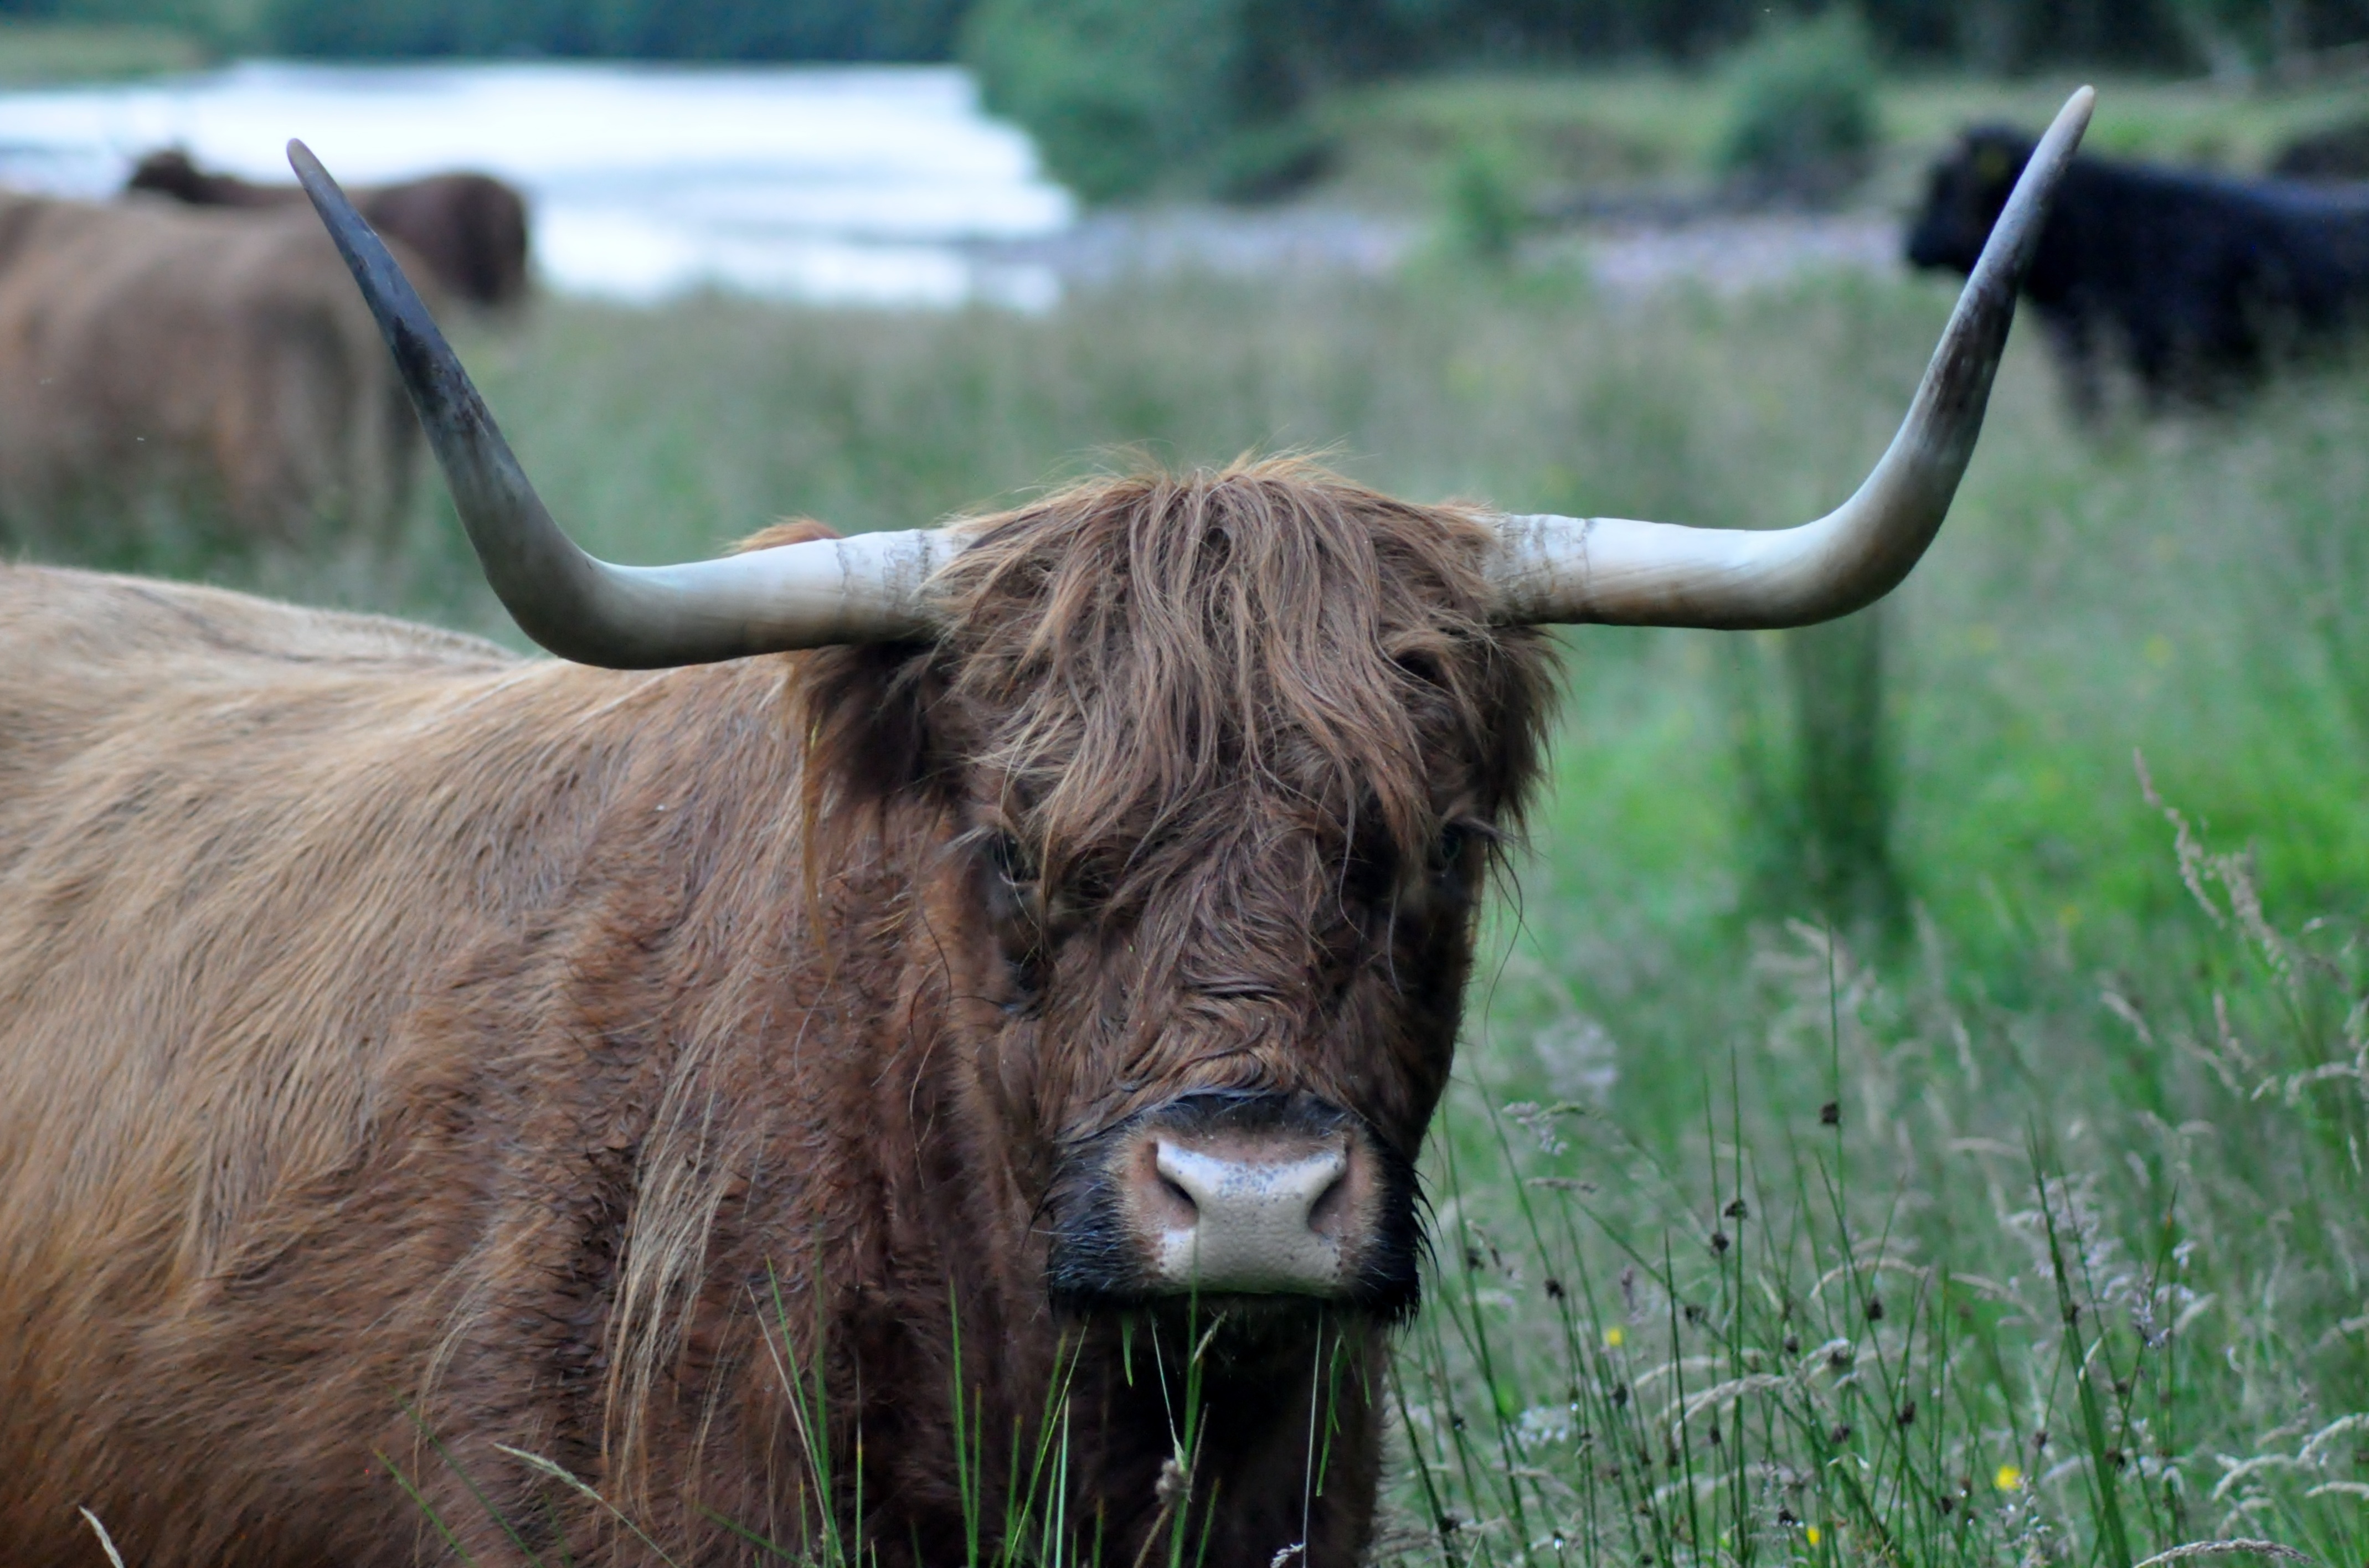
grass, meadow, animal, wildlife, horn, pasture, grazing, mammal, fauna, bull, vertebrate, yak, ox, water buffalo, cattle like mammal, texas longhorn